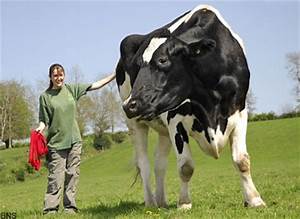
Label: cow